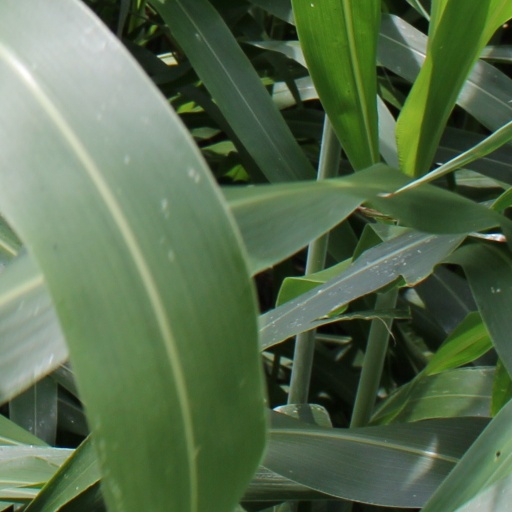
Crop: sorghum